Brad Will

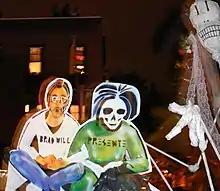

On November 11 and 12, 2006, Friends of Brad Will organized a gathering in New York City to commemorate Will's life. The event included a memorial service at St Mark's Church in-the-Bowery attended by 250 people, as well as speeches and concerts. Outside the church was an array of freegan food as well as a pile of Will's personal possessions, from which attendees were urged to take. It was followed by a procession through the East Village described by "The Villager" as "jubilant and rowdy" and culminated in marchers breaking into the former Charas/El Bohio, inside which they briefly cavorted, scrawled graffiti, twirled fire bolas and cycled.